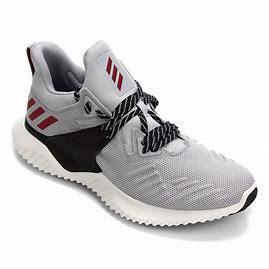
Brand: Adidas
Model: Alphabounce